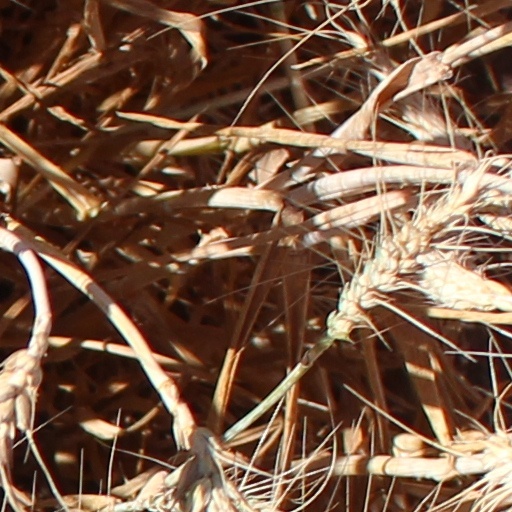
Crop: wheat